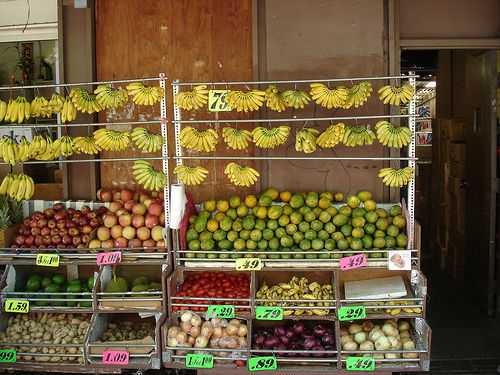
Label: Banana